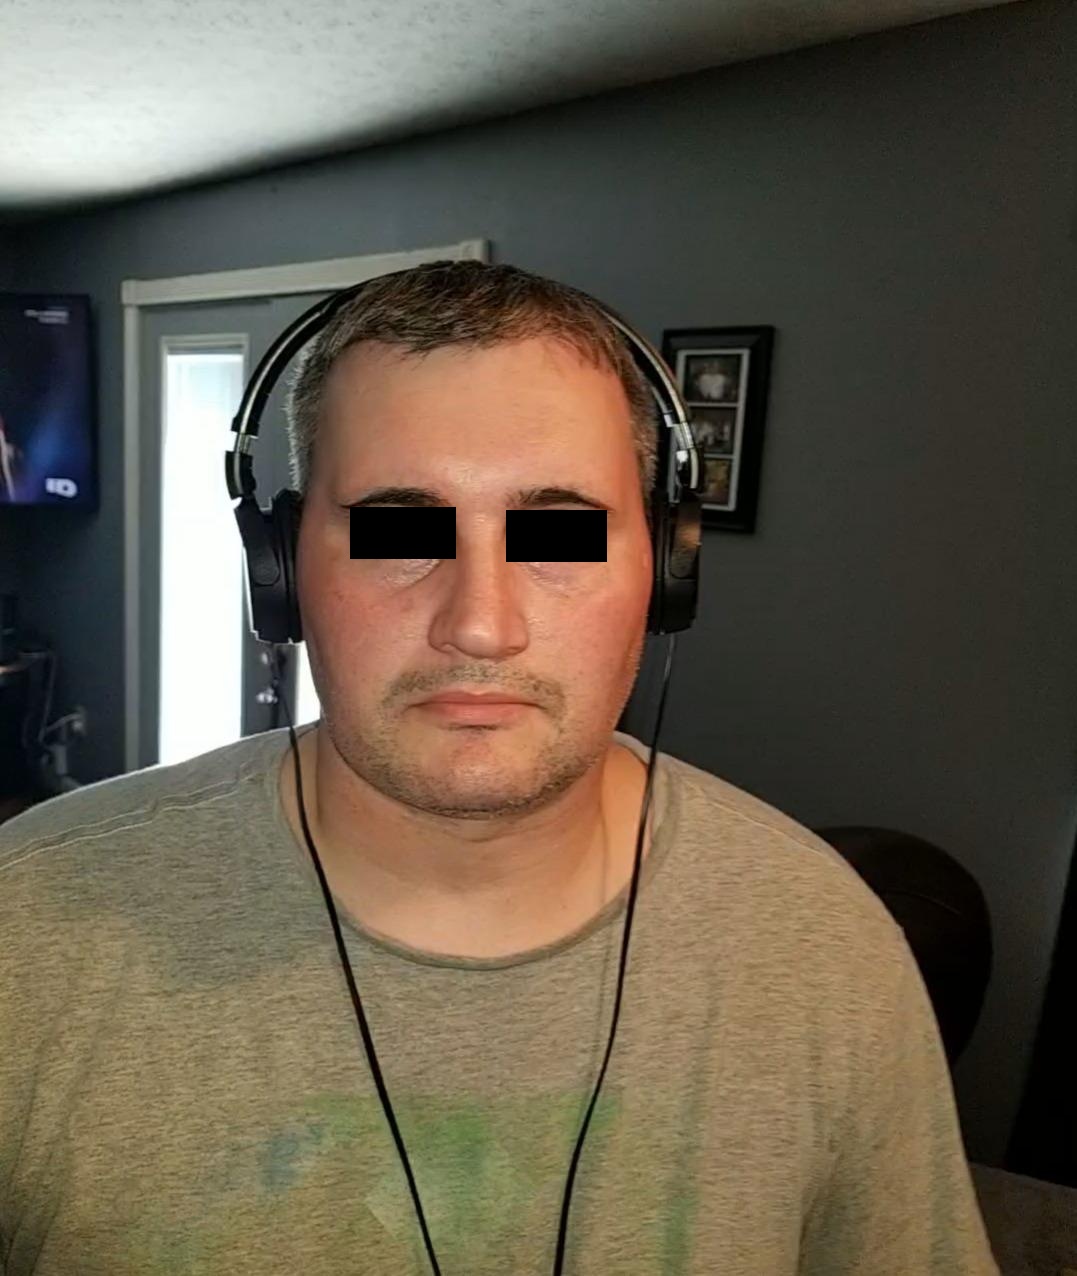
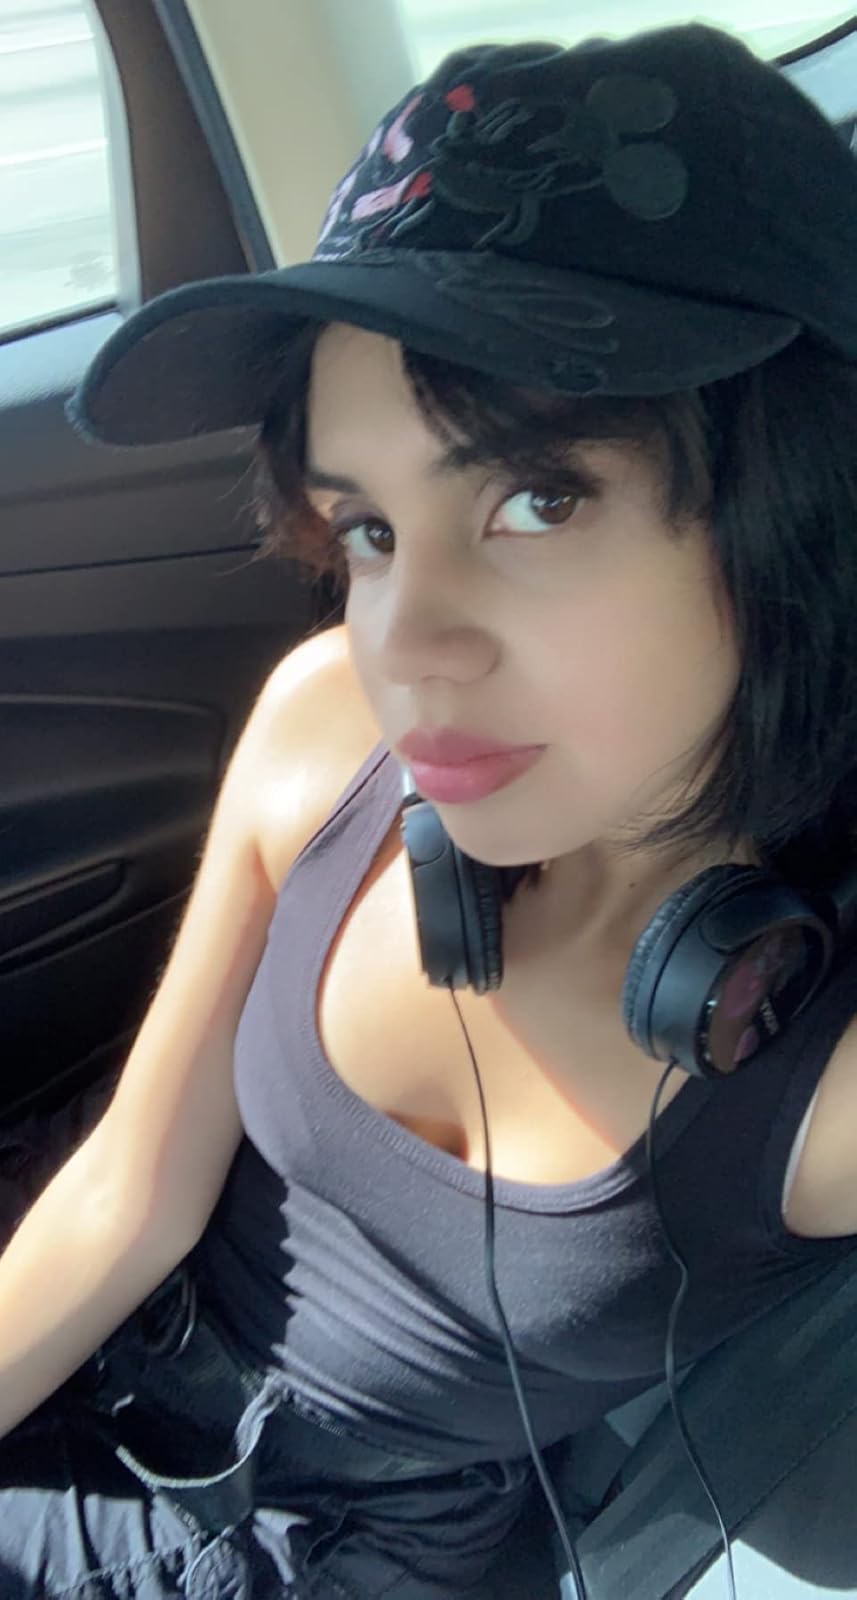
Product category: headphones
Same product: yes